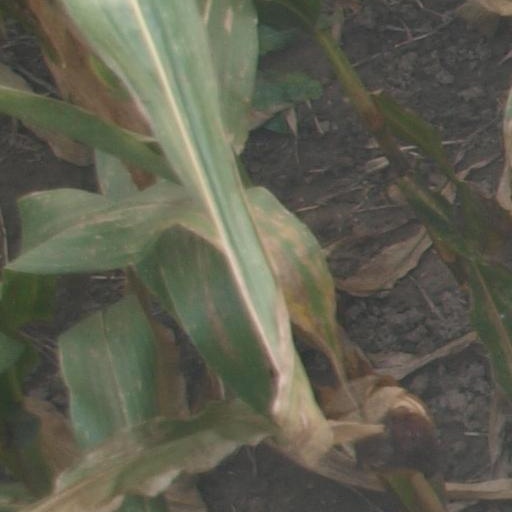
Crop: maize; corn